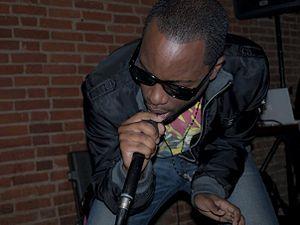
Jon Connor, de son vrai nom Jon Kevin Freeman, Jr., né le 13 avril 1985 à Flint, dans le Michigan, est un rappeur américain. Connor publie divers mixtapes durant sa carrière. Il compte un album, Unconscious State, et est membre du label de Dr. Dre, Aftermath Entertainment.